Operant conditioning

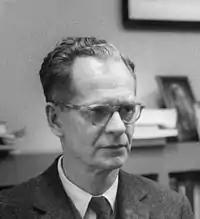
B.F. Skinner at the Harvard Psychology Department, circa 1950

B.F. Skinner (1904–1990) is referred to as the Father of operant conditioning, and his work is frequently cited in connection with this topic. His 1938 book "The Behavior of Organisms: An Experimental Analysis", initiated his lifelong study of operant conditioning and its application to human and animal behavior. Following the ideas of Ernst Mach, Skinner rejected Thorndike's reference to unobservable mental states such as satisfaction, building his analysis on observable behavior and its equally observable consequences.